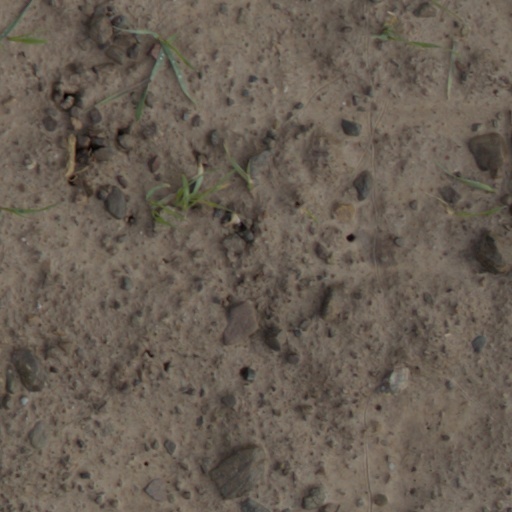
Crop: wheat